St. Sebastian Church, Madathattuvilai

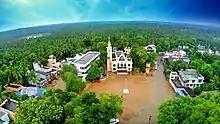
Aerial View Of St.Sebastian Church, Madathattuviali

St. Sebastian Church, Madathattuvilai is a Catholic Church located at Kanyakumari, Tamil Nadu, India. This church is famous for eye donation, with the help of the church youth group the church manages it in an organised manner around its village and nearby villages.